Ron Hendren

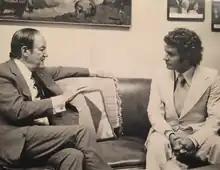
Ron Hendren interviewing former Vice President Hubert Humphrey in 1974.

Hendren became known for his journalism by the mid-1970s with his nationally syndicated newspaper column. About his writing, Editor & Publisher stated, "Ron Hendren sees Washington through eyes still shining with the fire of youth...he gives political columning a new and refreshing twist." In 1975, his column was picked up for national distribution by the Los Angeles Times. During his time with the column, he wrote on many political issues including Turkey–United States relations with Gerald Ford, the equal-time rule as it applies to television stations and presidential candidates, and the investigation of Vice President Spiro Agnew and his subsequent resignation from office. Hendren also began television commentary, working for WRC-TV in Washington. The station expanded his role there to make him the first on-air critic of television in the nation. He subsequently joined KQED (TV), the public television station in San Francisco as a commentator, for which he won a regional Emmy in 1978.